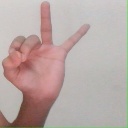
अक्षर: ण